5th Aviation Regiment (Australia)

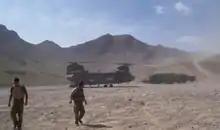
C Sqn, 5th Aviation Regiment CH-47D landing at an Australian patrol base in the Chora Valley, Afghanistan April 2010.

Together with the 1st and 6th Aviation Regiments, the 5th Aviation Regiment forms part of the 16th (Aviation) Brigade and is currently based in Townsville, Queensland.